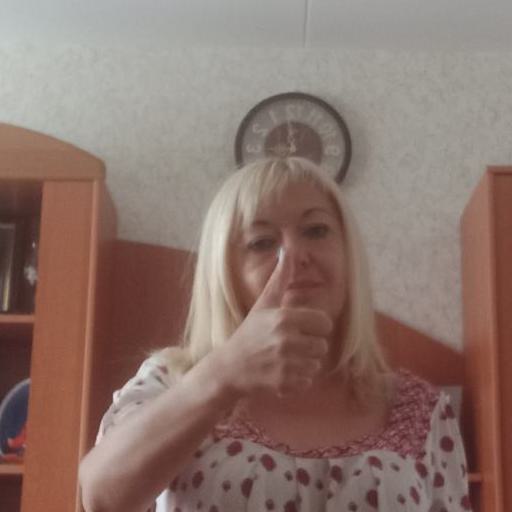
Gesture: like